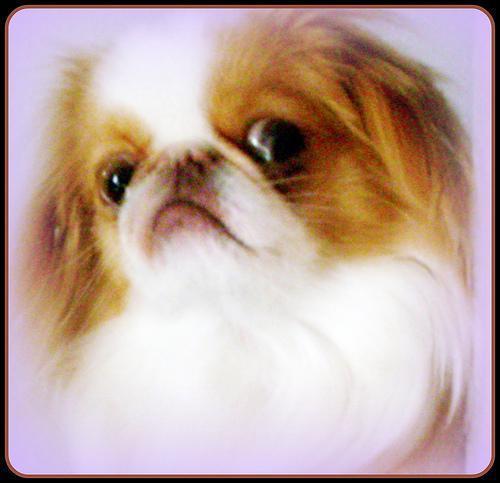
japanese chin